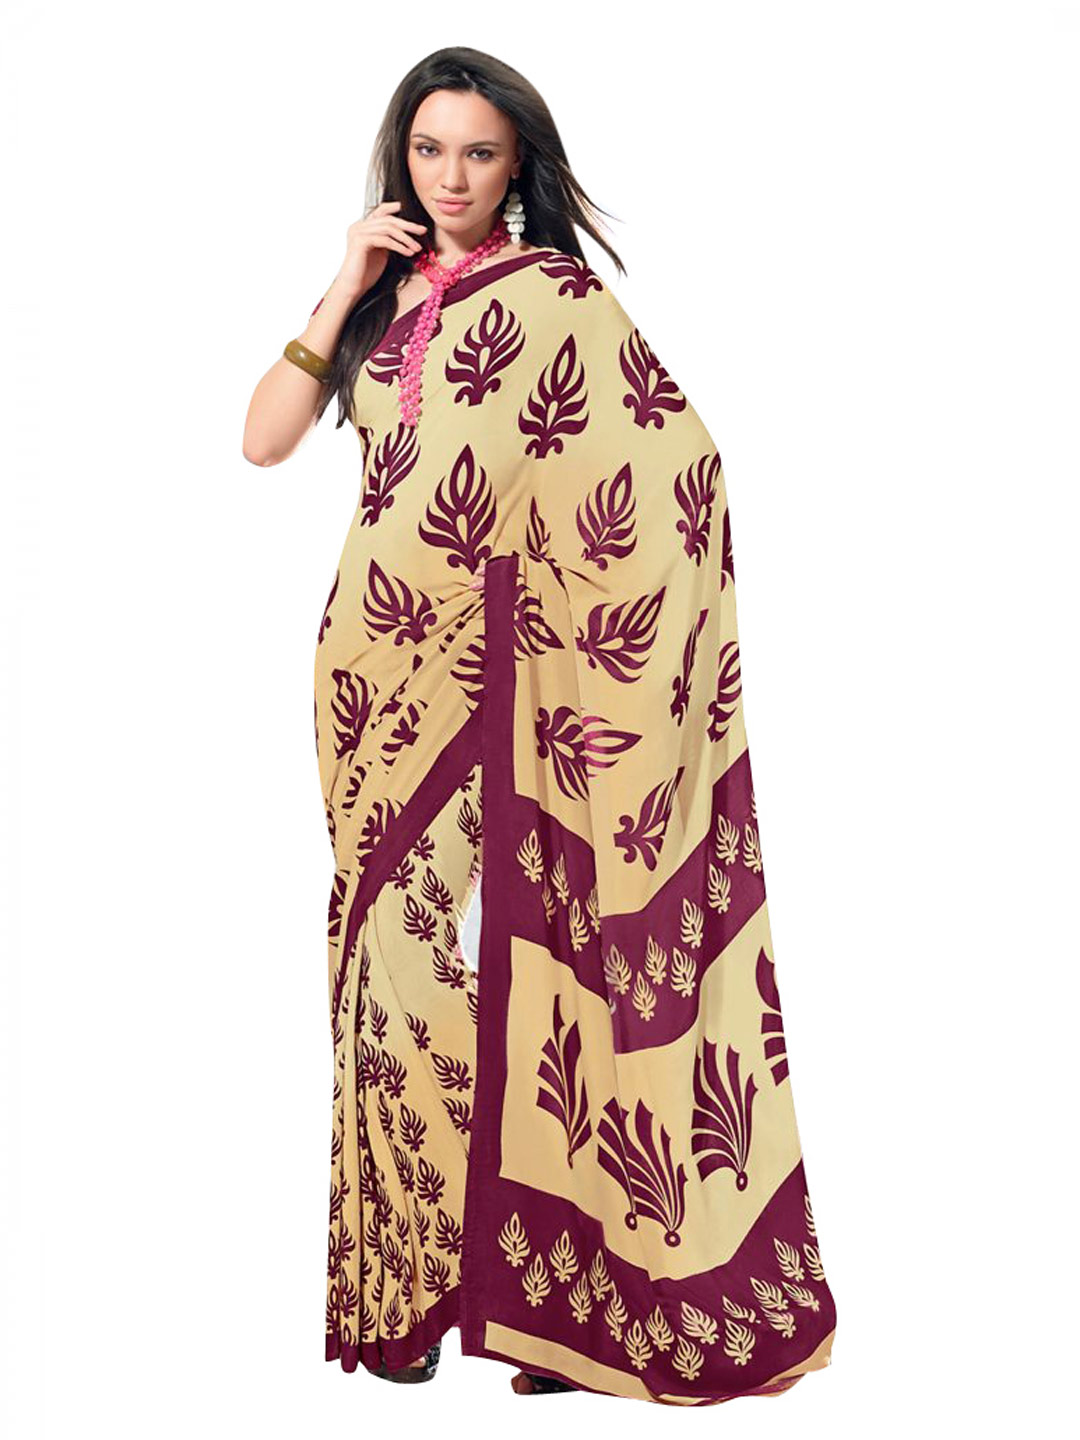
Prafful Beige & Purple Printed Sari
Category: Apparel / Saree / Sarees
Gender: Women
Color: Beige
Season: Fall 2012
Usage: Ethnic